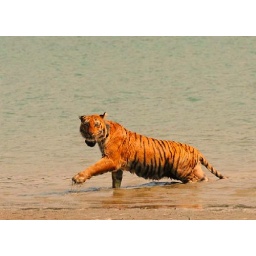
tiger playin in the water